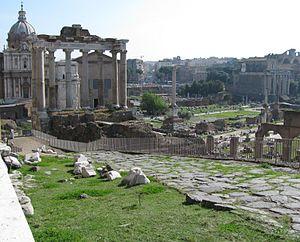
Clivus Capitolinus, partant du temple de Saturne et montant vers le Capitole
Le triomphe est une cérémonie romaine au cours de laquelle un général vainqueur défile dans Rome à la tête de ses troupes. À défaut de ce triomphe majeur, un général vainqueur pouvait recevoir une ovatio. À partir d'Auguste, le triomphe est réservé à l'empereur et à la famille impériale.
La Montée du Capitole est une rue pavée antique de Rome, principale voie d'accès à la terrasse du Capitole.
Dans cette liste des édifices du Forum Romain sont recensés tous les monuments qui ont été construits sur et autour de l'esplanade du Forum, depuis la fondation de la ville jusqu'au début du VIIᵉ siècle, ainsi que les églises chrétiennes édifiées ou aménagées dans des bâtiments antiques depuis le VIᵉ siècle.
Les consuls sont des magistrats romains dont la fonction apparaît au Vᵉ siècle av. J.-C., avec le début de la République, et dure ensuite pendant plus de mille ans. Ils forment un collège de deux magistrats qui, jusqu'au principat d'Auguste, sont élus pour un an par le peuple romain réuni en comices centuriates. Ils exercent l'imperium, pouvoir suprême civil et militaire, et commandent les armées romaines. Leur pouvoir n'est toutefois pas absolu car ils l'exercent sous le contrôle du Sénat et font face à l'éventuelle action d'obstruction d'un tribun de la plèbe.